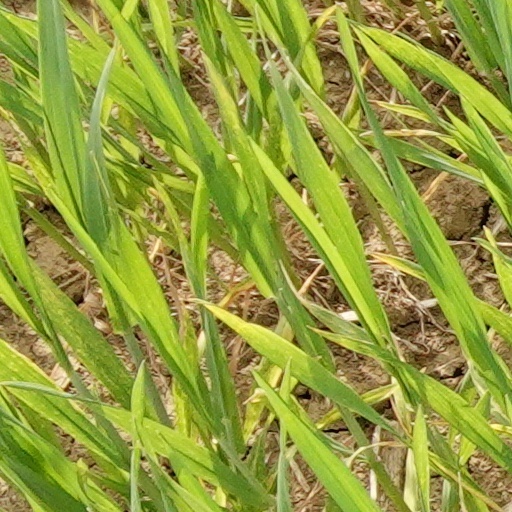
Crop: wheat